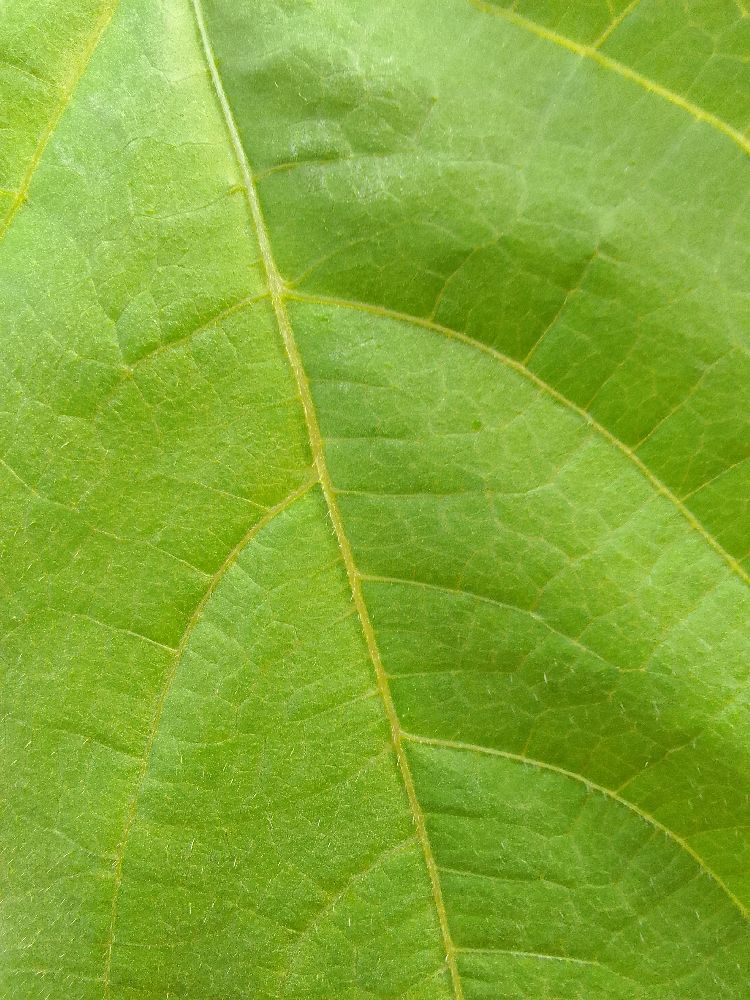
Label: healthy